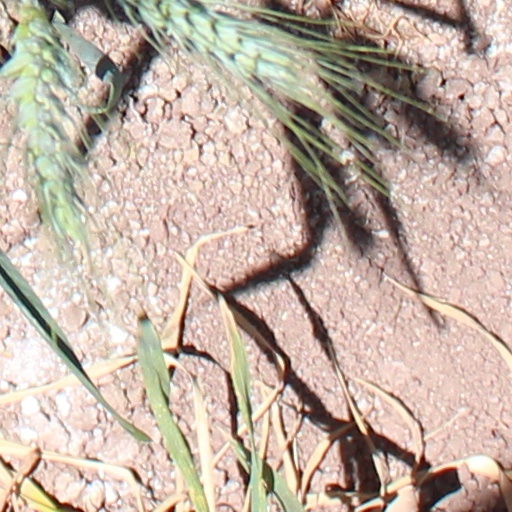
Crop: wheat